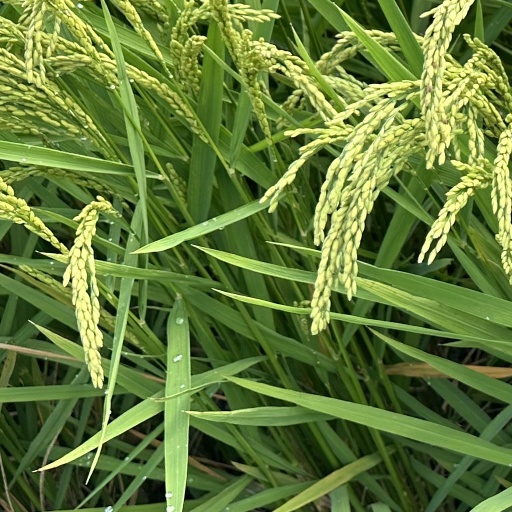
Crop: rice